Perpignan

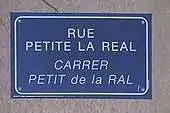
Perpignan street name sign in French and Catalan.

Since 2004, the free three-day "Guitares au Palais" has been held each year in the last weekend of August in the Palace of the Kings of Majorca. The festival has a broad mainstream focus with pop-related music as well as traditional acoustic guitar music and alternative music. The festival has attracted international guests like Caetano Veloso (2007), "Rumberos Catalans", Pedro Soler, Bernardo Sandoval, Peter Finger, and Aaron and Bryce Dessner (2008).